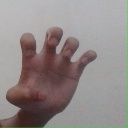
अक्षर: झ